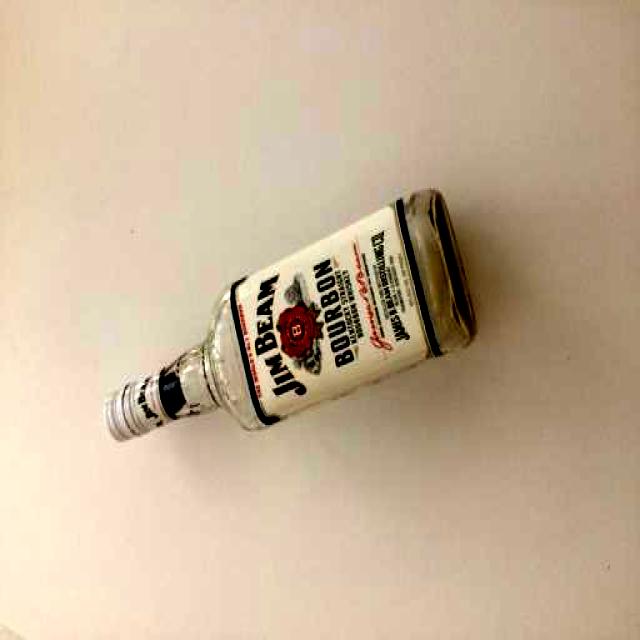
Label: Glass